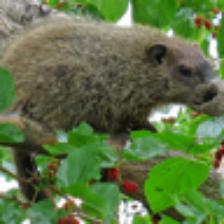
Label: NonHuman